Ozro J. Dodds

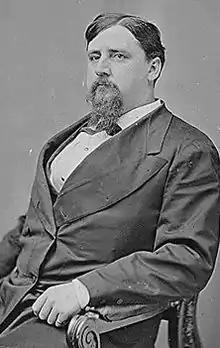

Ozro John Dodds (March 22, 1840 – April 18, 1882) was an American lawyer and Civil War veteran who briefly served as a U.S. Representative from Ohio from 1872 to 1873.